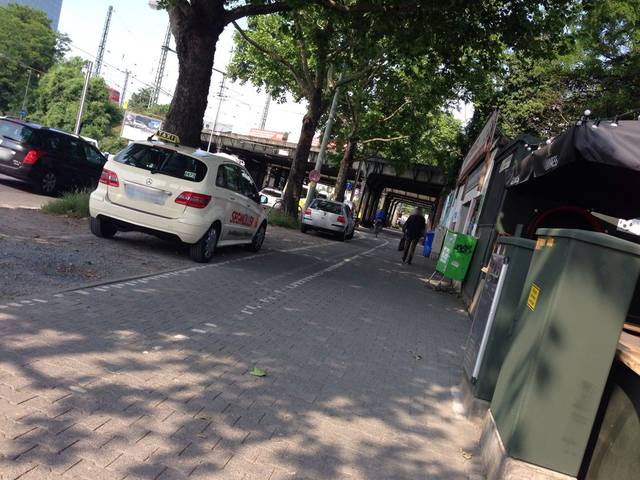
Region: Germany
Coordinates: 50.112, 8.708